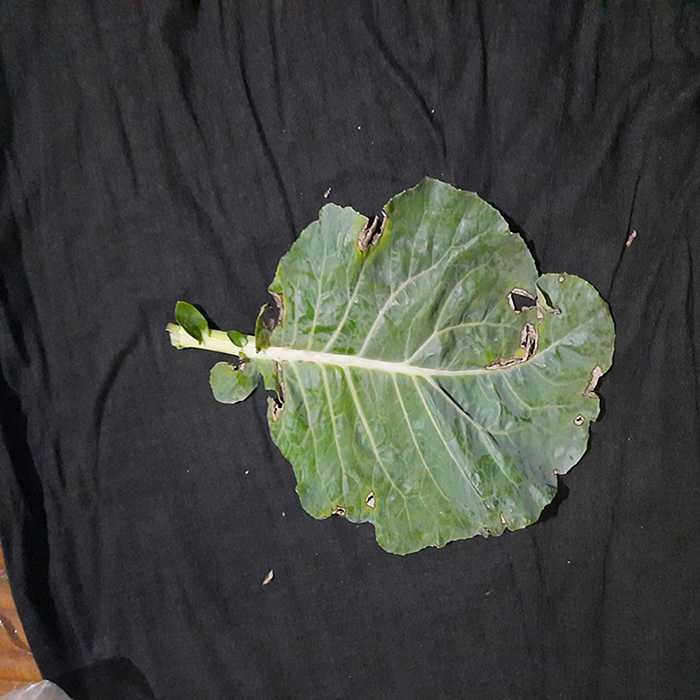
Plant: Cauliflower
Label: Downy mildew